Martha Henry

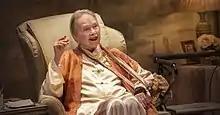
Henry as "A" in "Three Tall Women" in 2021

Martha Kathleen Henry (née Buhs; February 17, 1938October 21, 2021) was an American-Canadian actress and director of stage and screen. During her lifetime, she was considered one of her country’s most acclaimed and accomplished thespians. She was the first graduate of the National Theatre School of Canada in 1961, and was most noted for her theatre work at the Stratford Festival. She was the recipient of numerous accolades, including three Genie Awards for Best Actress, and the Governor General's Performing Arts Award for her contributions to Canadian theatre.